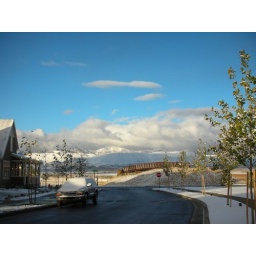
View of the pedestrian bridge over the lake